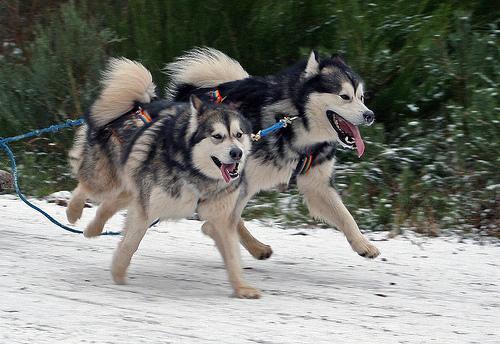
malamute